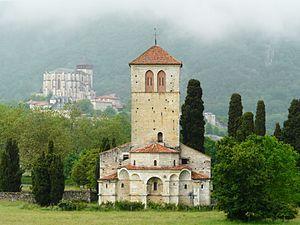
La basilique Saint-Just de Valcabrère, Haute-Garonne, France. Au second plan, le village de Saint-Bertrand-de-Comminges et sa cathédrale.
La basilique Saint-Just de Valcabrère est un édifice de style roman des XIᵉ et XIIᵉ siècles. Elle se trouve sur la commune de Valcabrère, en Comminges, à 17 km au sud-ouest de Saint-Gaudens.
Midi-Pyrénées est une ancienne région du Sud de la France qui correspondait approximativement à l'ancien Haut-Languedoc. La région s'étendait sur plus de 45 000 km² ce qui en faisait la deuxième plus vaste région de France derrière la Guyane et la première de métropole. Sa plus grande ville était Toulouse, qui était également sa préfecture et le siège de son conseil régional.